Keck asymmetric allylation

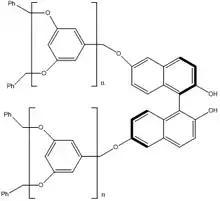
Polymer derived from BINOL

Yoshida and coworkers developed a synthesis of dendritic binaphthols that serve as homogenous, easily recoverable catalyst systems, and showed that they were amenable to forming homoallylic alcohols using Keck's allylation conditions.